Trillium

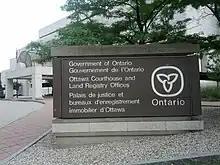
Ontario trillium emblem on an Ottawa courthouse sign.

The white trillium ("Trillium grandiflorum") serves as the official flower and emblem of the Canadian province of Ontario. It is an official symbol of the Government of Ontario. The large white trillium is the official wildflower of Ohio. In light of their shared connection to the flower, the Major League Soccer teams in Toronto and Columbus compete with each other for the Trillium Cup.